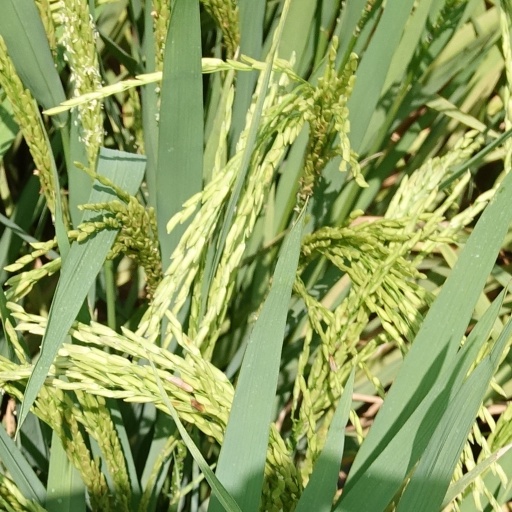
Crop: rice